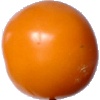
Label: Tomato Yellow 1